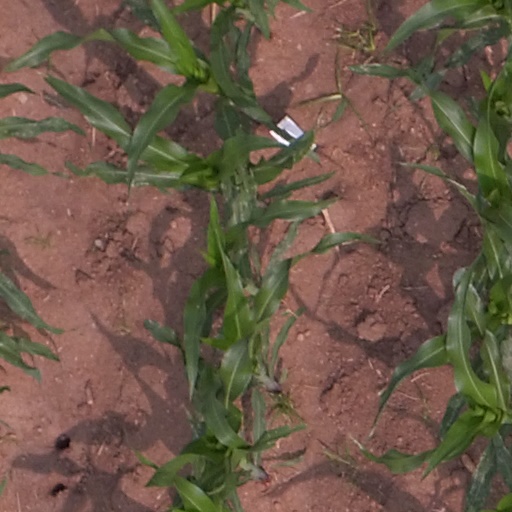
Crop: maize; corn